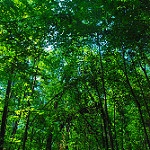
Label: forest